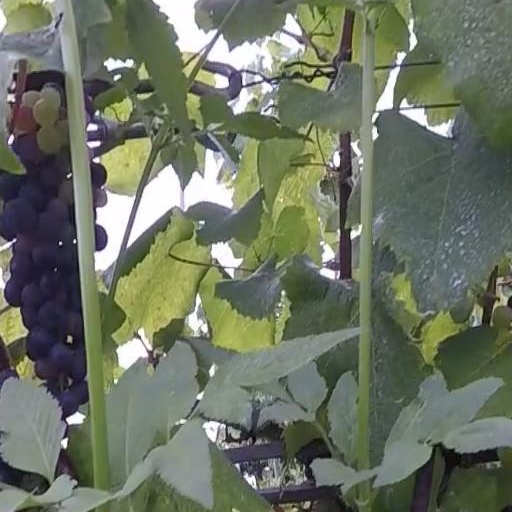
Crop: grape